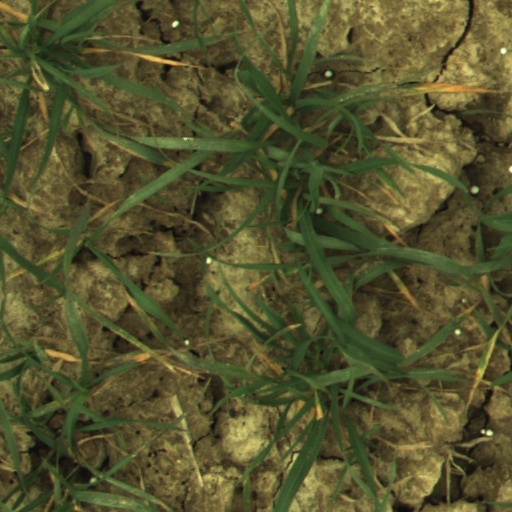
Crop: wheat